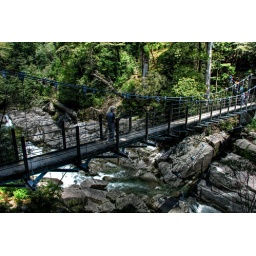
Suspension bridge of river rapids in cedar forest on top of Mt. Miyanoura on Yakushima Island, Kagoshima Prefecture.